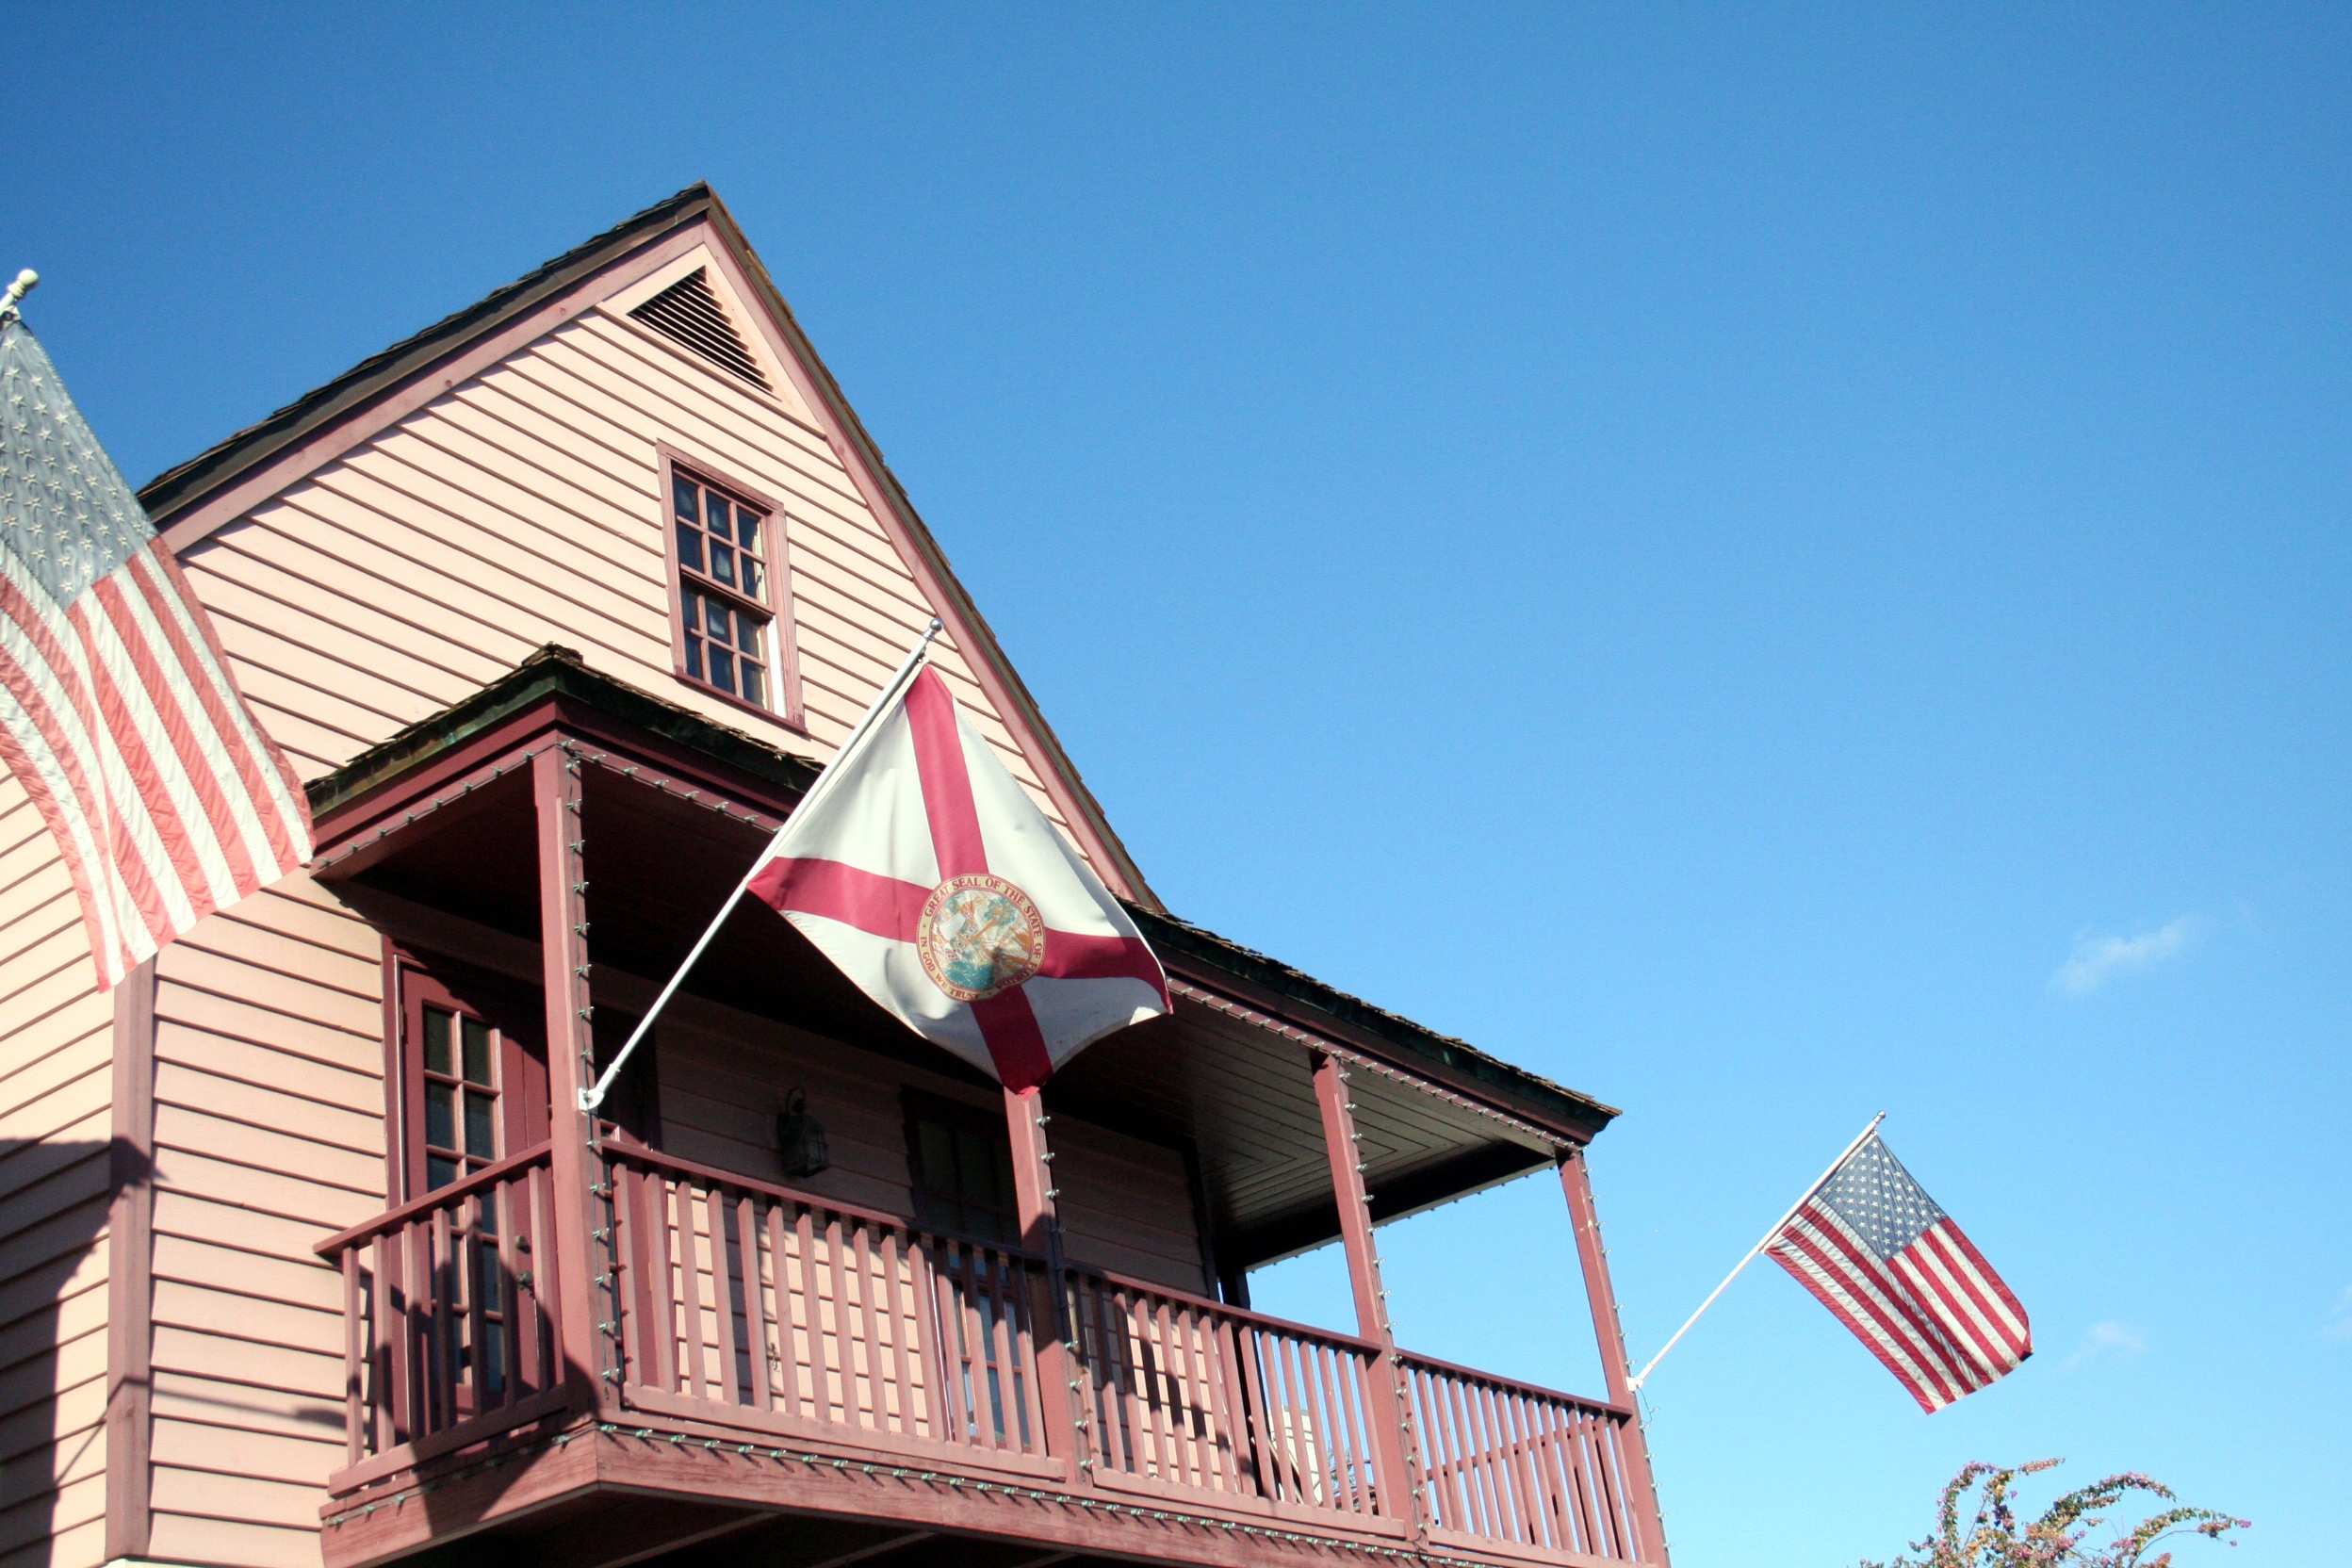
house, roof, balcony, tower, banner, facade, american, flags, windy, patriotic, confederate flag